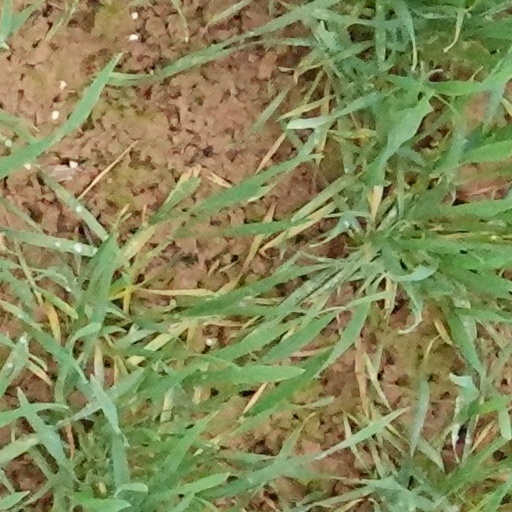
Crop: wheat